Heinrich Heine

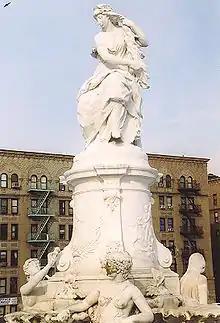
A statue of Lorelei, the Lorelei Fountain – Heine Memorial – is located in the Bronx, New York City.

In October 1843, Heine's distant relative and German revolutionary, Karl Marx, and his wife Jenny von Westphalen arrived in Paris after the Prussian government had suppressed Marx's radical newspaper. The Marx family settled in Rue Vaneau. Marx was an admirer of Heine and his early writings show Heine's influence. In December Heine met the Marxes and got on well with them. He published several poems, including "Die schlesischen Weber", in Marx's new journal "Vorwärts" ("Forwards"). Ultimately Heine's ideas of revolution through sensual emancipation and Marx's scientific socialism were incompatible, but both writers shared the same negativity and lack of faith in the bourgeoisie.